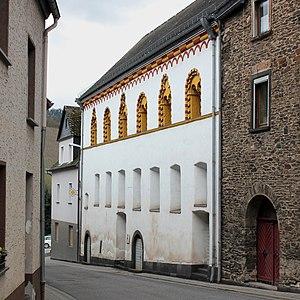
L'abbaye de Karden est une ancienne communauté monastique situé à Treis-Karden, en Rhénanie-Palatinat. Aujourd'hui, il n'en demeure que le bâtiment abbatial de Karden, accolé à la collégiale Saint-Castor, aussi connue sous le nom de "maison de dîme".